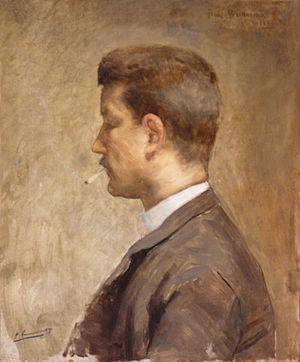
Pierre Waidmann (1860-1937)
Pierre Waidmann né le 19 août 1860 à Remiremont et mort le 26 octobre 1937 à Neuilly-sur-Seine est un peintre et sculpteur français.